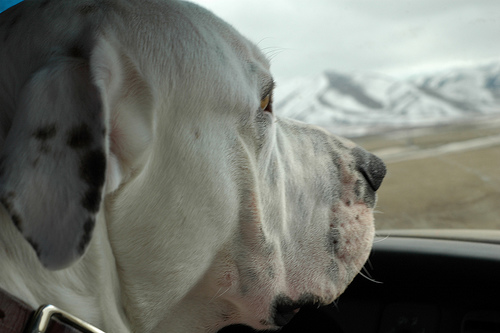
Animal: dog
Breed: american bulldog